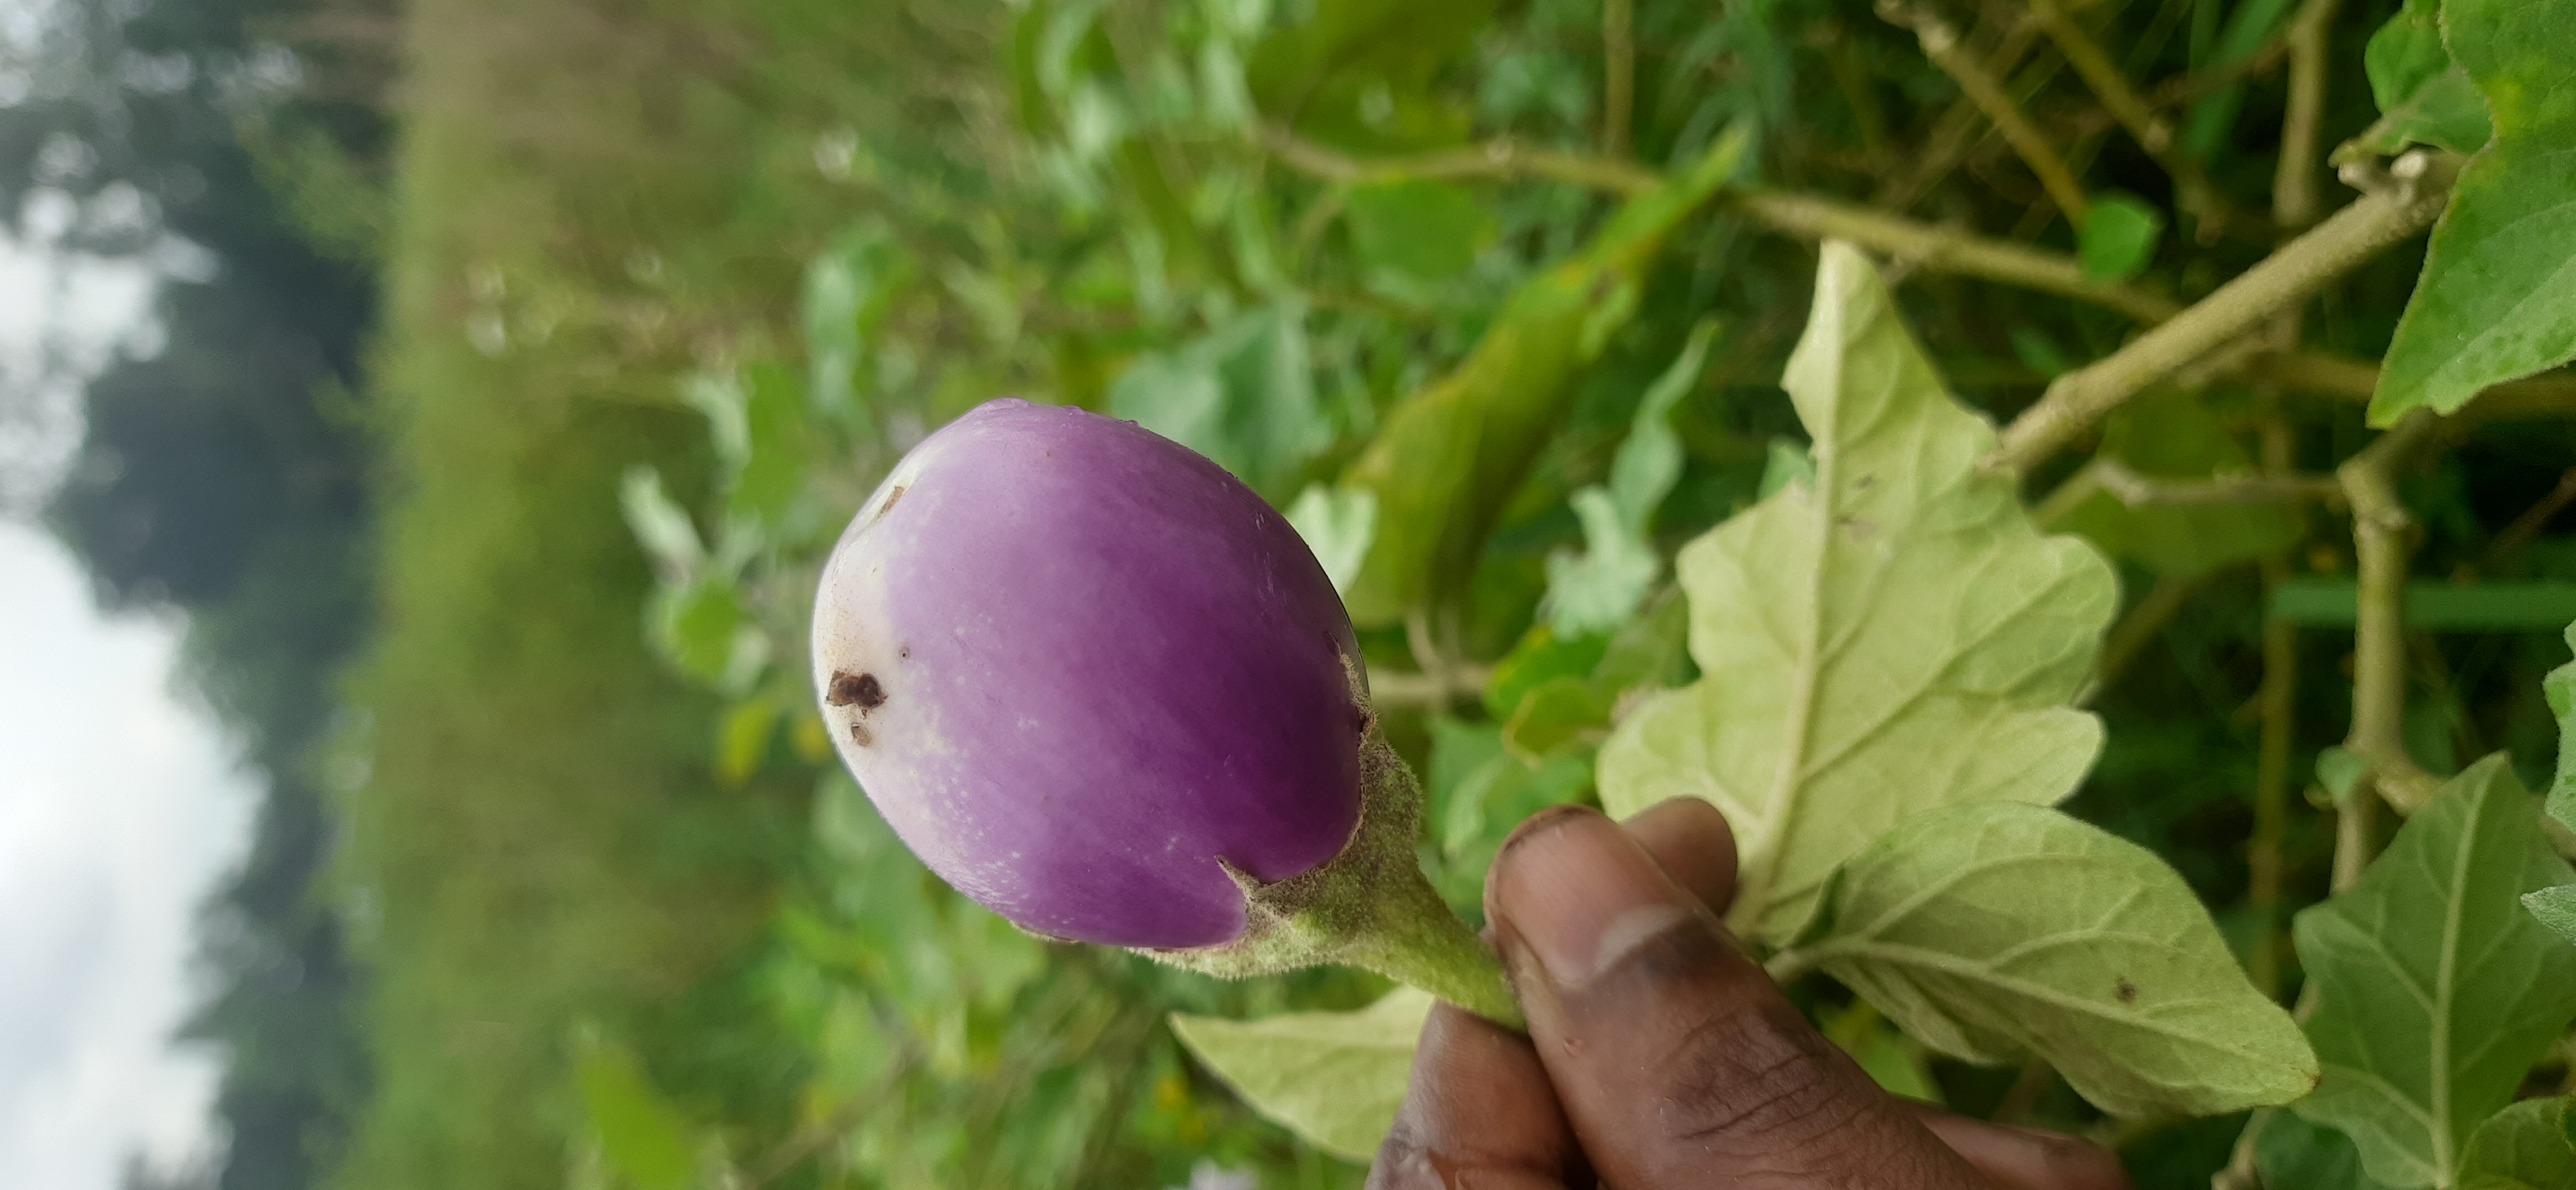
Label: Shoot and Fruit Borer